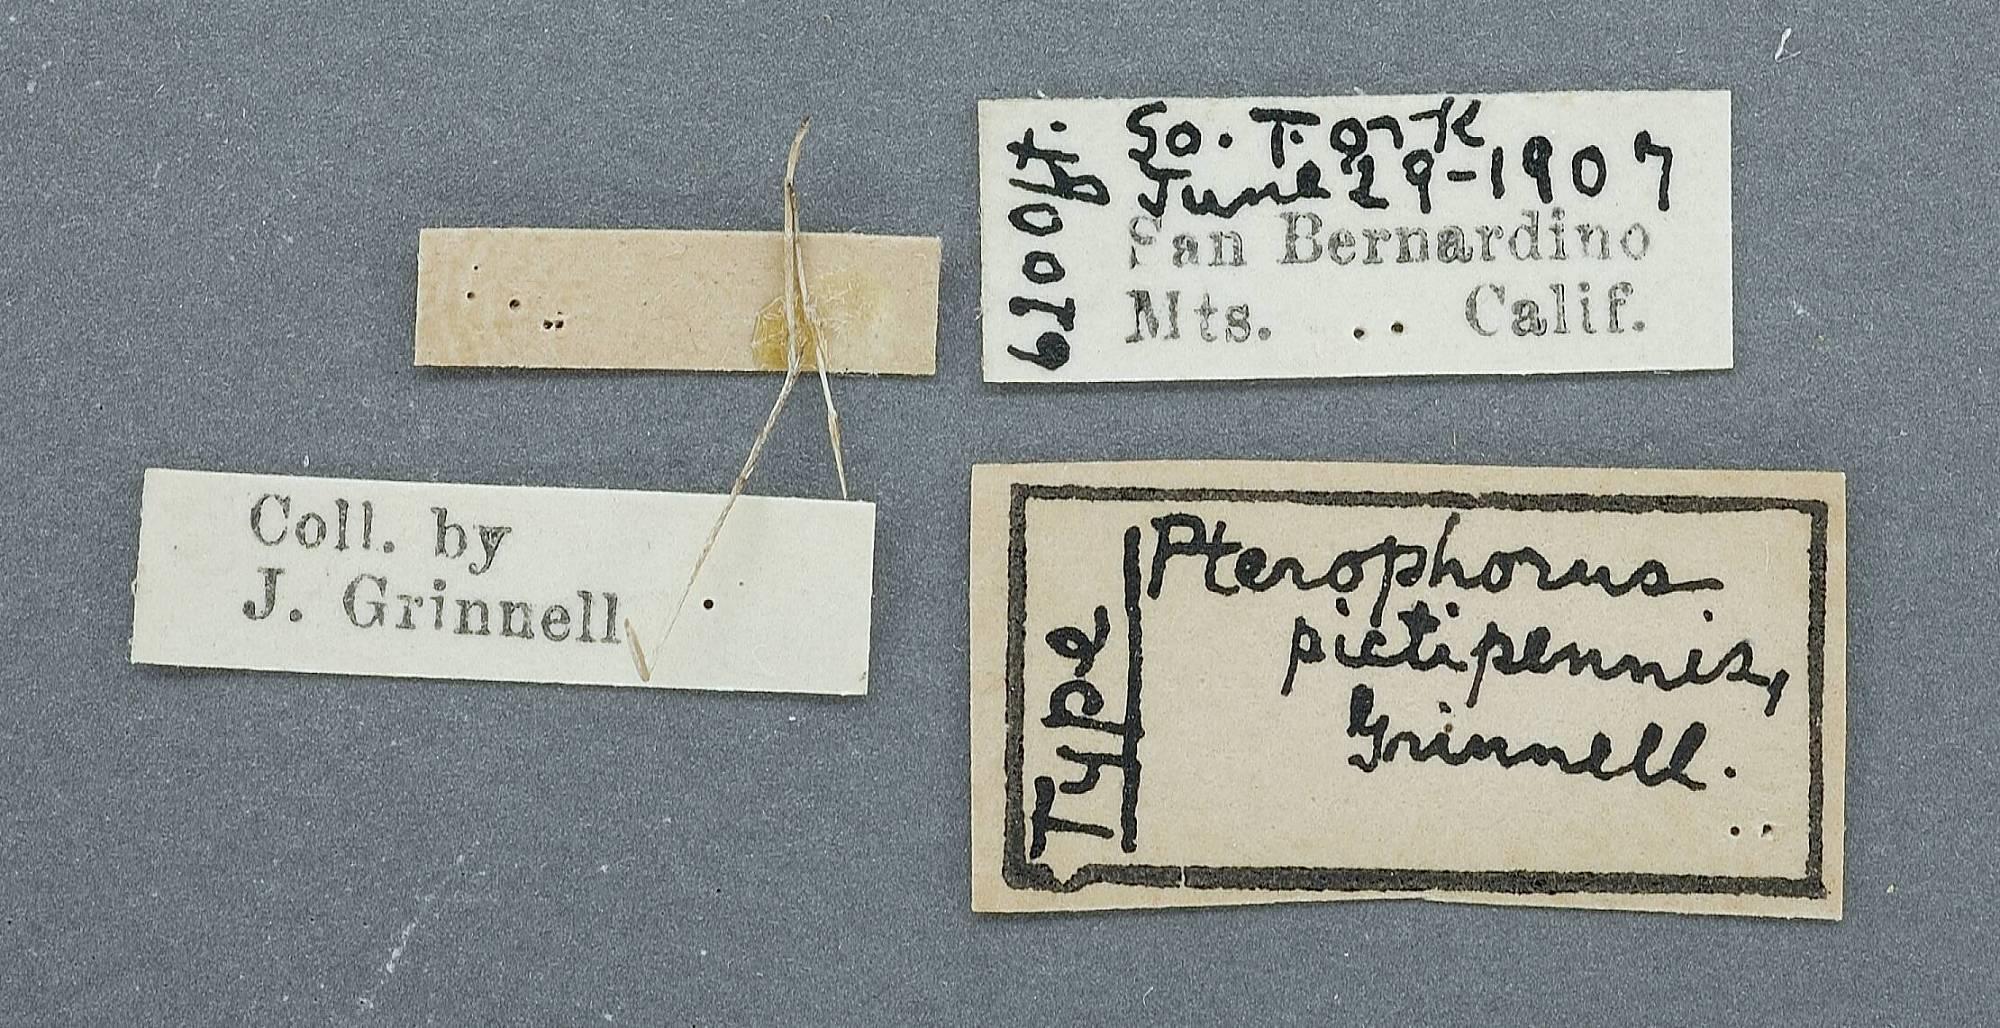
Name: Pterophorus pictipennis
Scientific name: Pterophorus pictipennis Grinnell, 1908
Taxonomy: Animalia, Arthropoda, Insecta, Lepidoptera, Pterophoridae
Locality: South fork; San Bernardino Mountains, [Not Stated], California, United States
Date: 29 Jun 1907